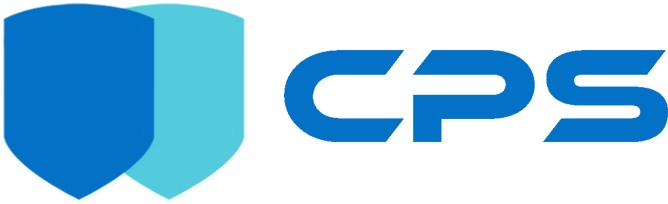
3 Year Product Repair Upsell Under $5000.00
Brand: Consumer Priority Service
Category: Services > Automotive Services